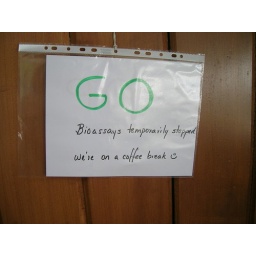
&amp;quot;Lab&amp;quot; door at the research base in RNRC .